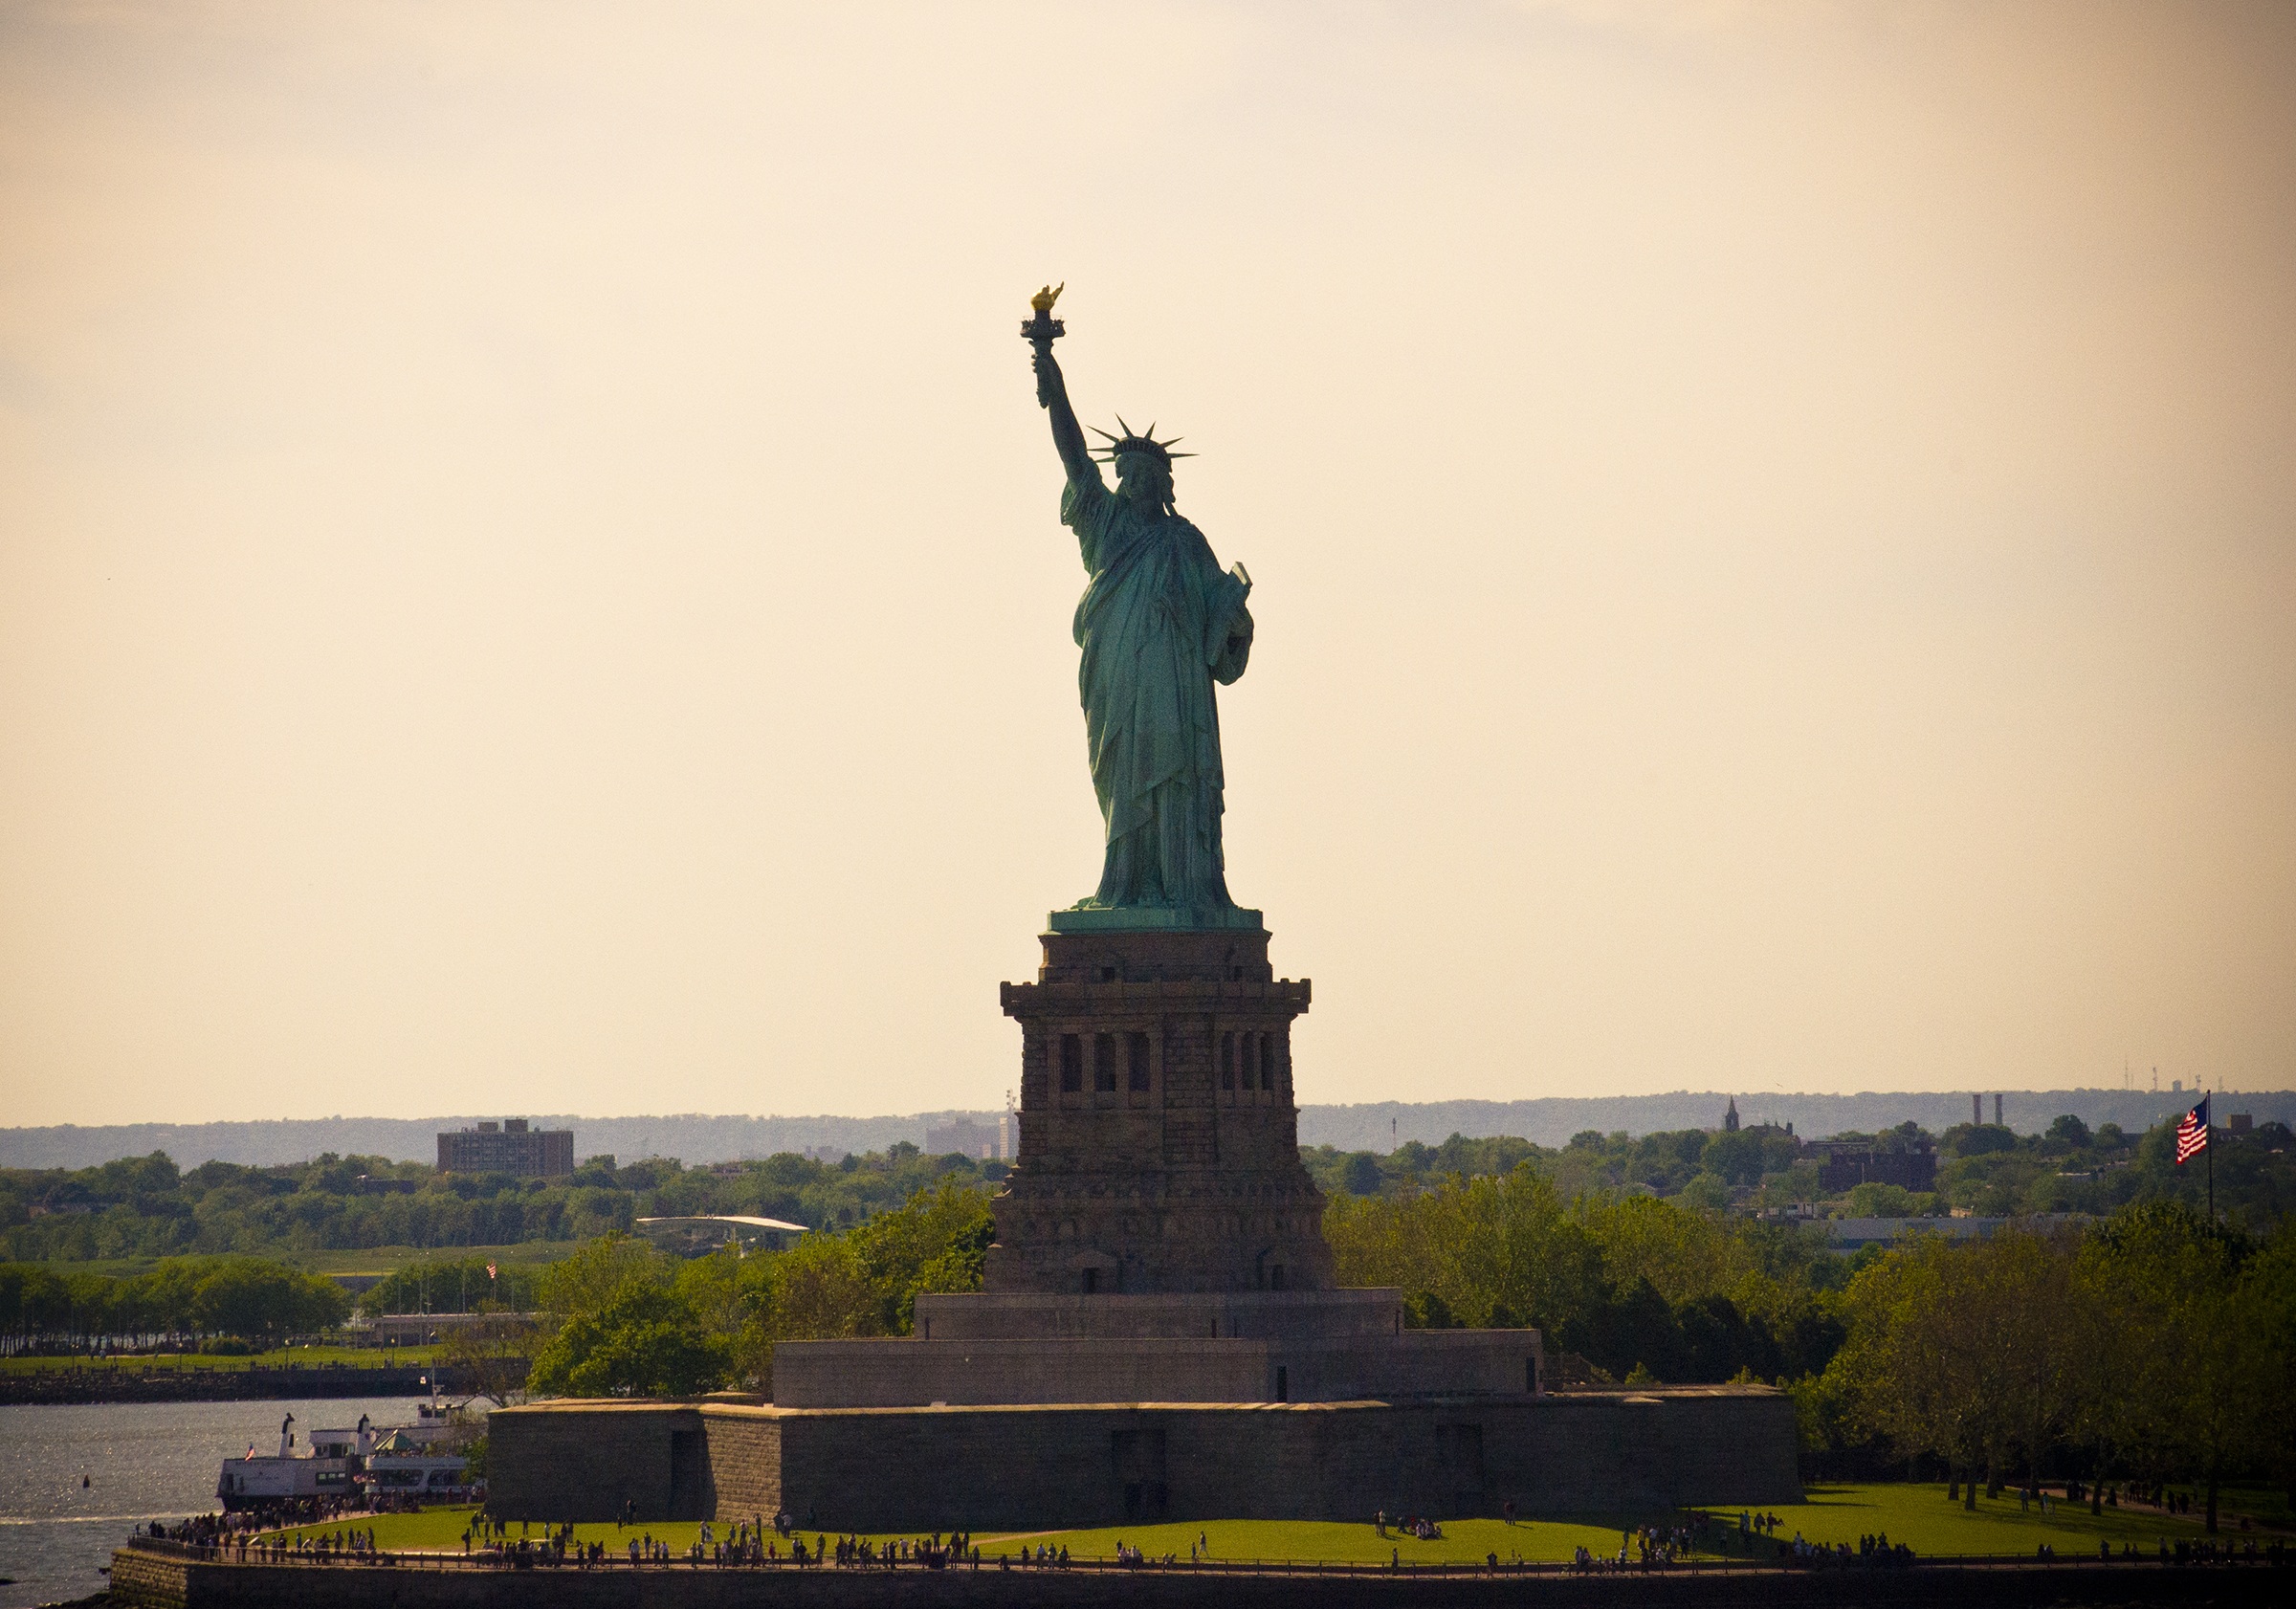
new york, monument, statue, landmark, freedom, memorial, temple, liberty, independence